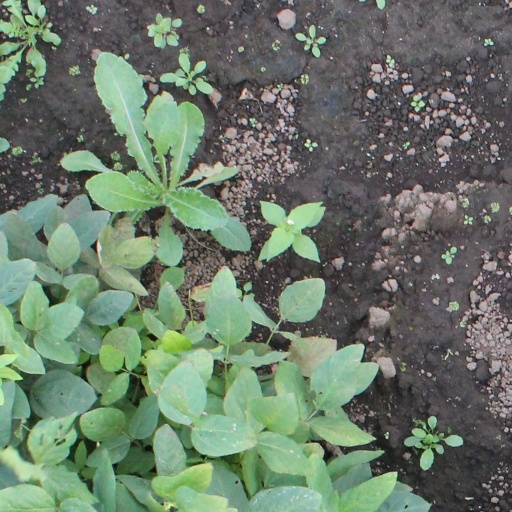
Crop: soybean